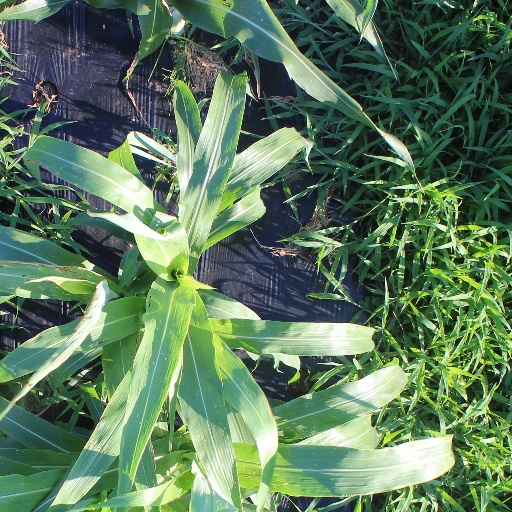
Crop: sorghum